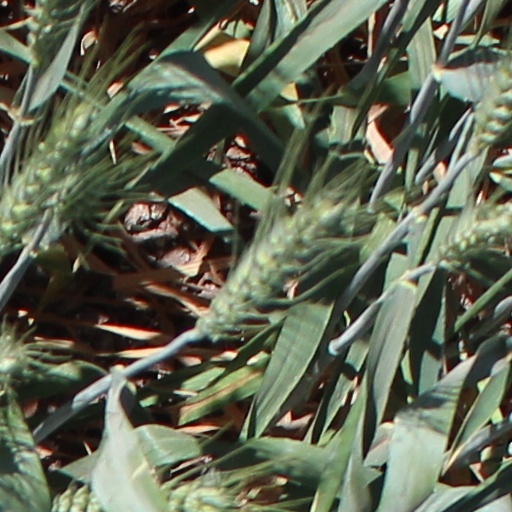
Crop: wheat